Auburn, Alabama

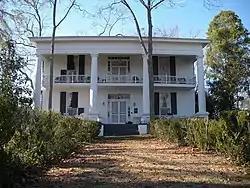
Historic Noble Hall, Auburn, Alabama

A series of reports in the 1980s and 1990s ranking the Auburn public school system among the top in the state and nation convinced thousands of new residents to move to Auburn over the past 25 years. Between 1980 and 2003, Auburn's population grew by 65%, and Auburn's economy expanded by 220%.